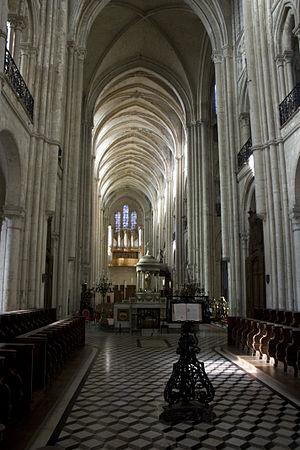
La nef vue du déambulatoire.